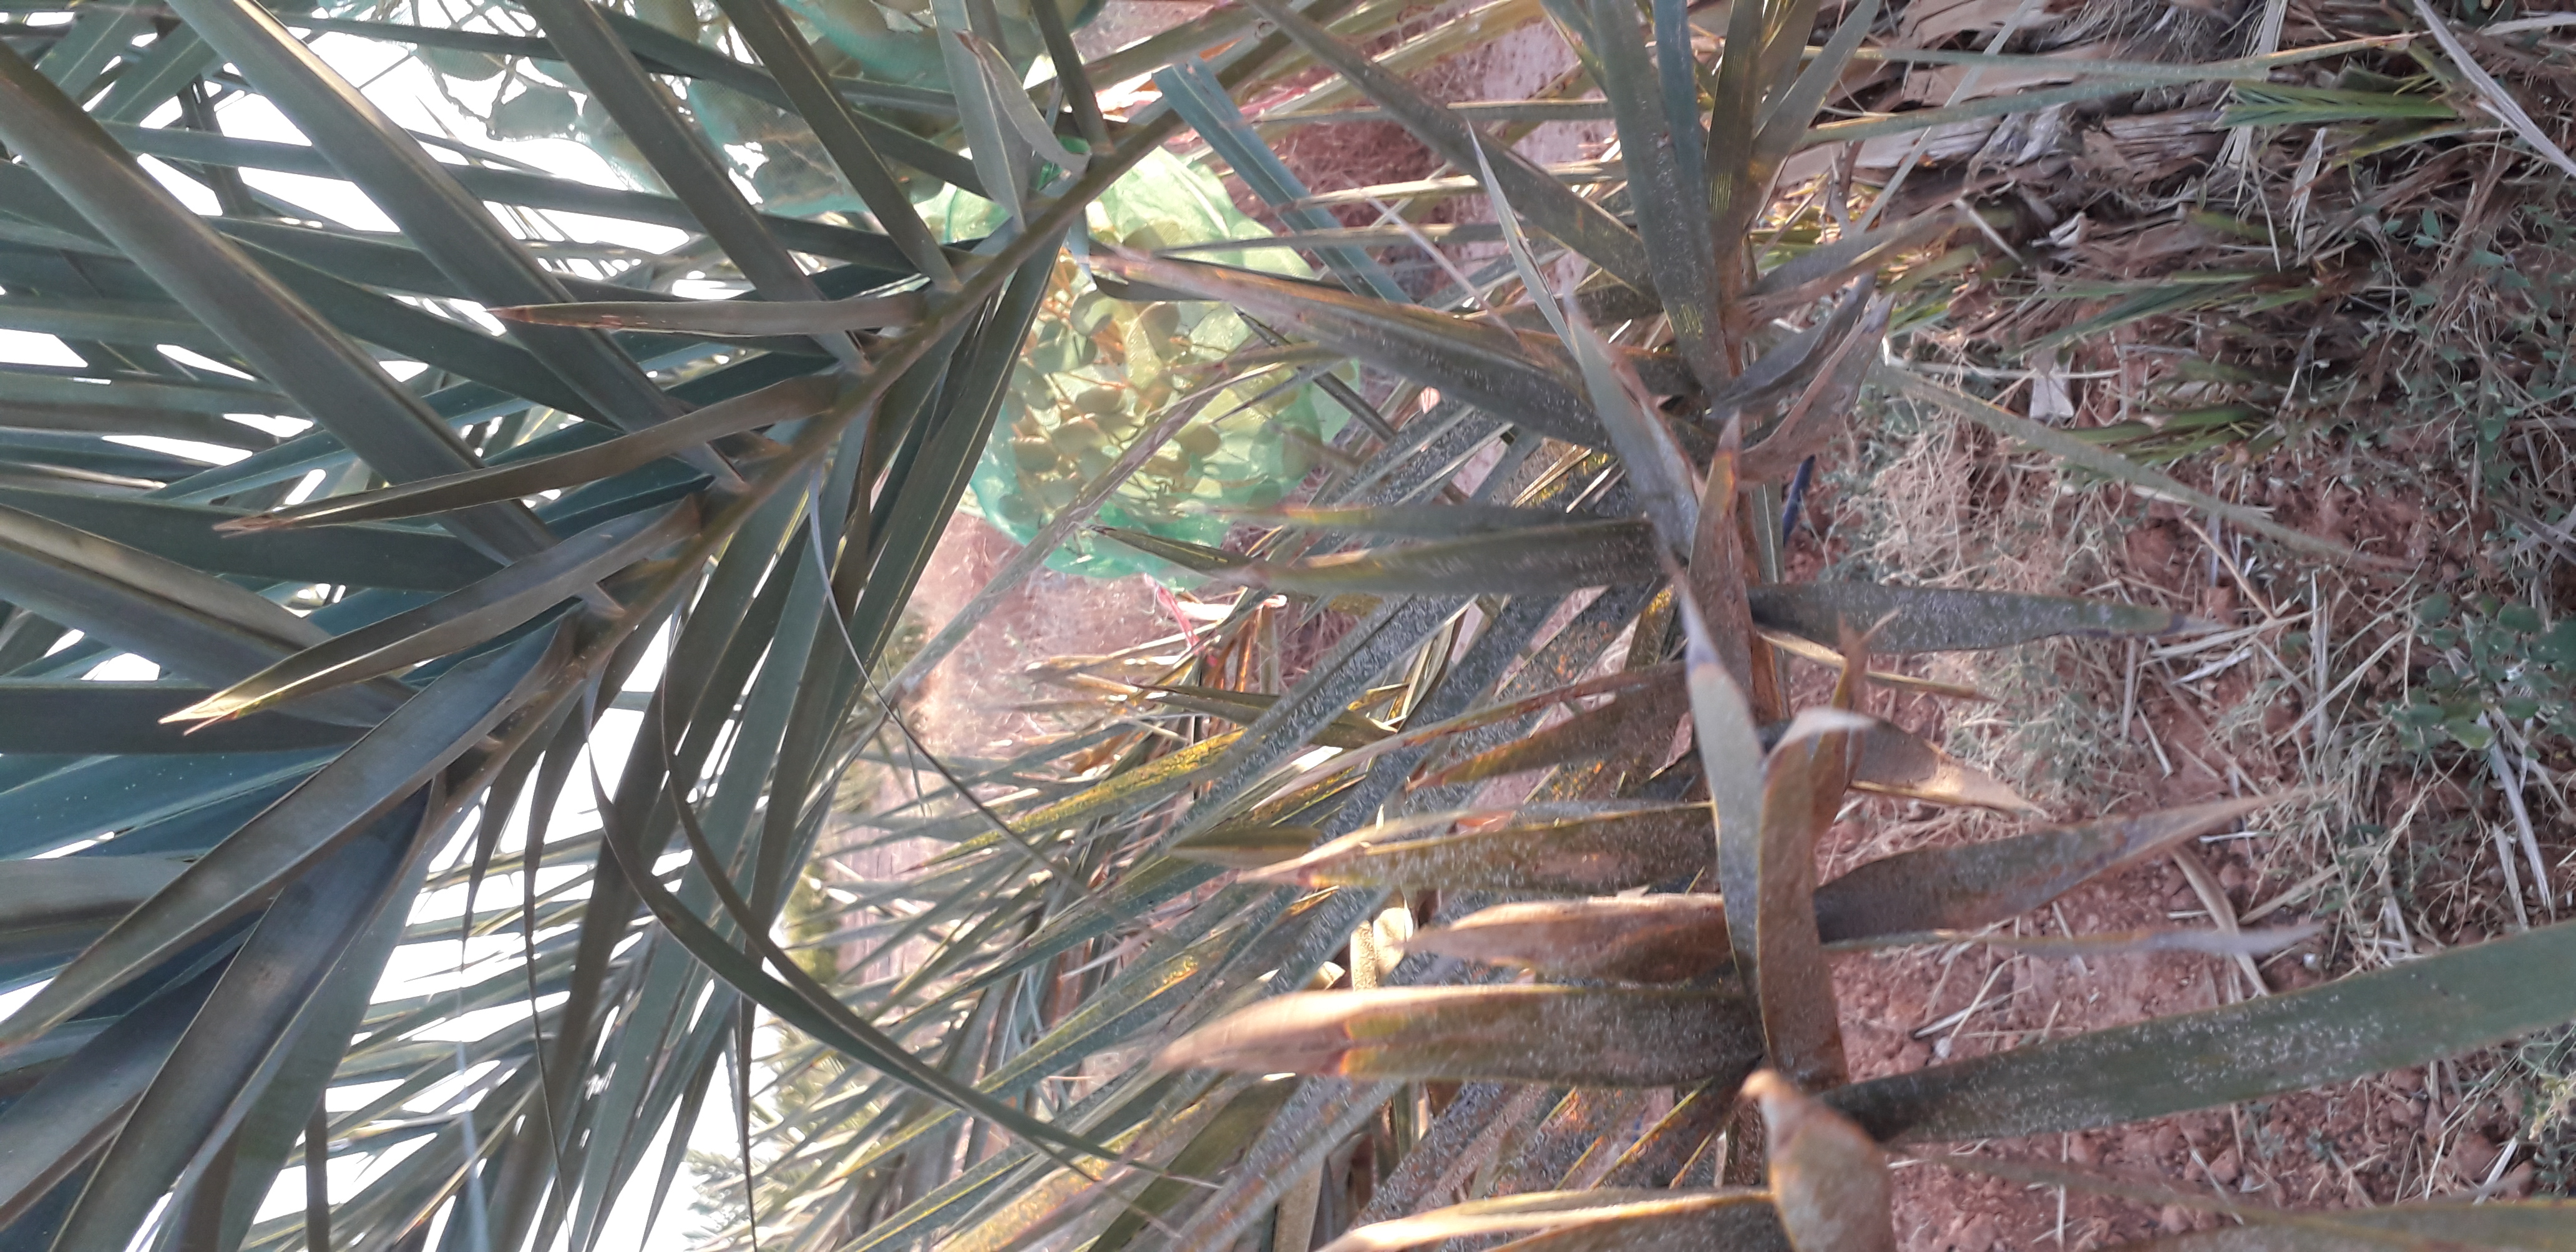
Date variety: Boumajhoul